Kenny Saief

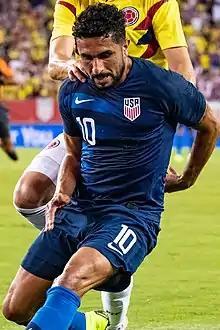
Saief with the United States in 2017

Kenneth Hasan "Kenny" Saief (born ) is an American professional soccer player who plays as a left midfielder for Israeli Premier League club Maccabi Haifa. He played for Israel internationally at both youth and senior levels, before switching allegiance to the United States.